The Struts

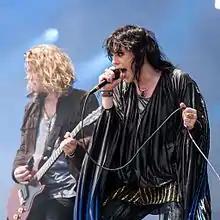
Co-founders Adam Slack (left) and Luke Spiller (right) performing at Rock im Park 2016

The band chose the name the Struts based on an offhand comment made at a rehearsal. Spiller said in a 2015 interview, "I was just moving around and somebody was like, 'you strut around a lot.' From then on, we knew we had a great name. We couldn't believe it hadn't been taken."